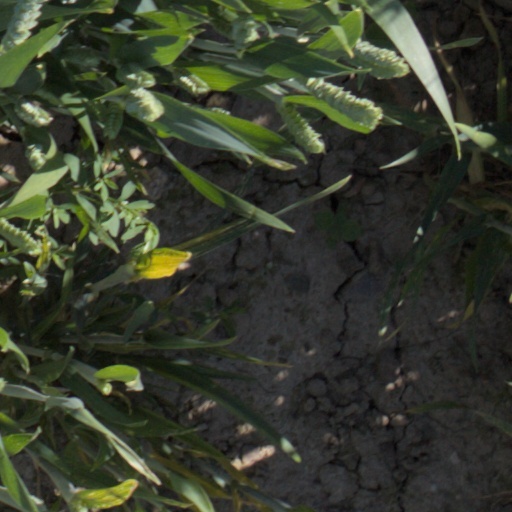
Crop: wheat